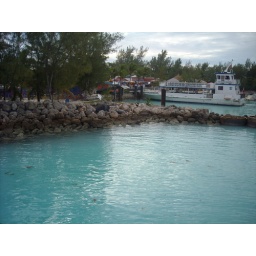
I have never seen water so clear as it is in Cococay. It's like that all over the island!